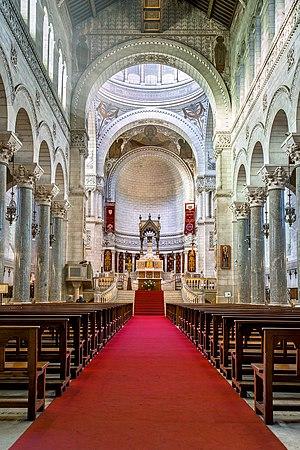
Vue sur la nef depuis le portique This building is inscrit au titre des Monuments Historiques. It is indexed in the Base Mérimée, a database of architectural heritage maintained by the French Ministry of Culture,